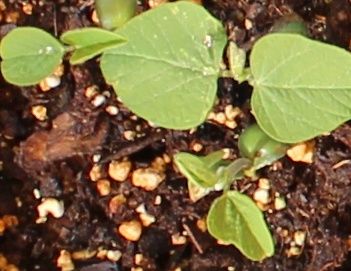
Label: Soybean